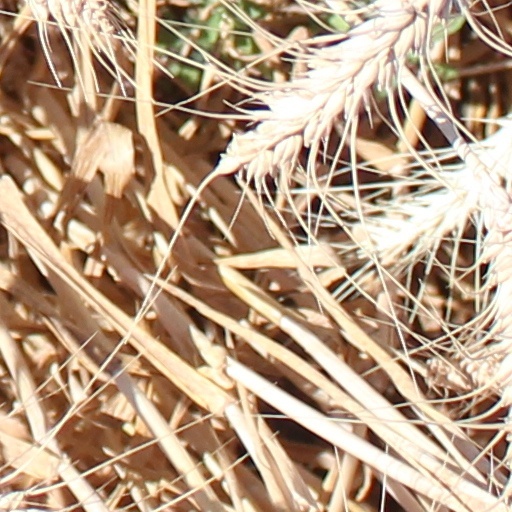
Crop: wheat